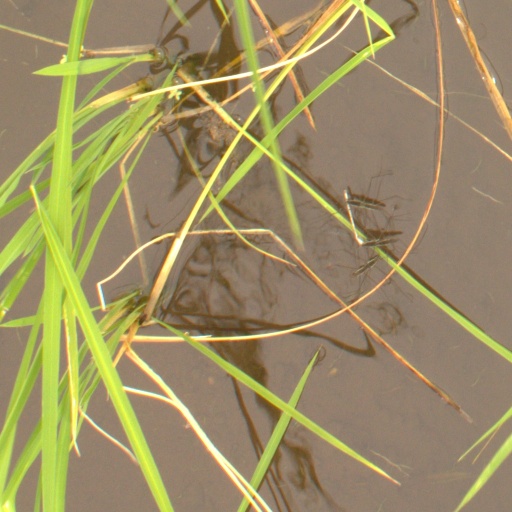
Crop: rice